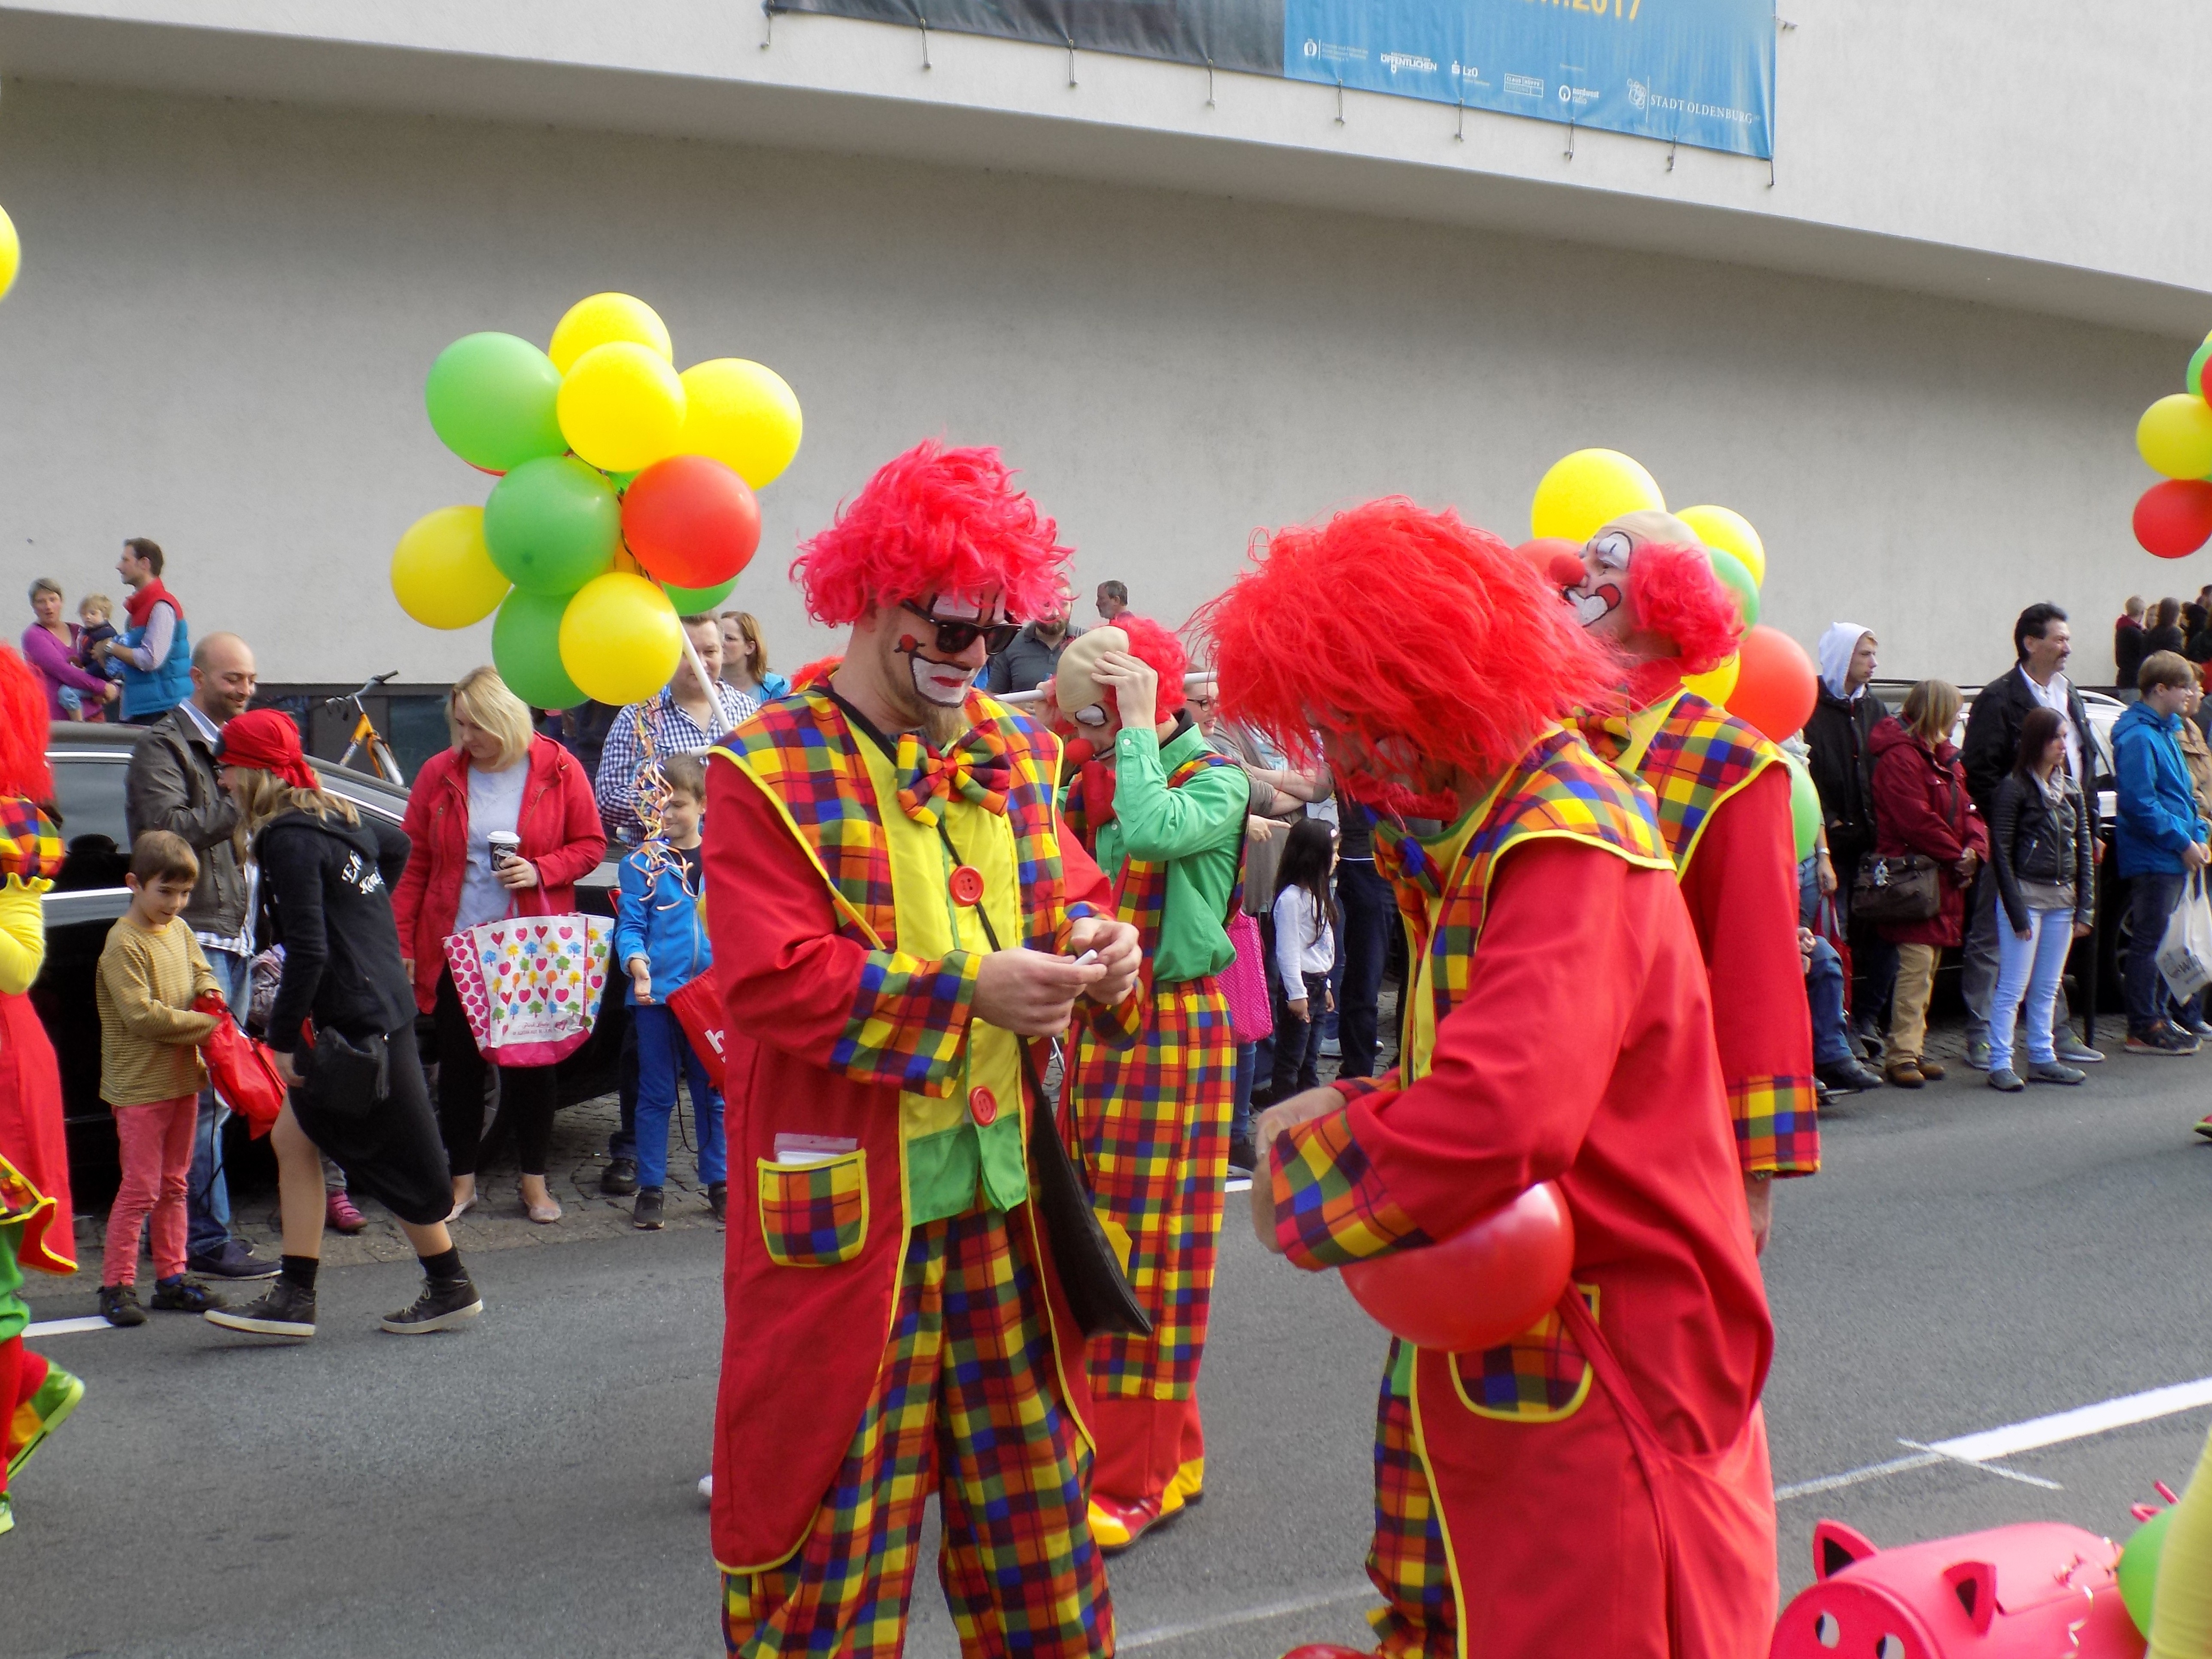
carnival, colorful, parade, festival, balloons, funny, event, clowns, pageant, chinese new year